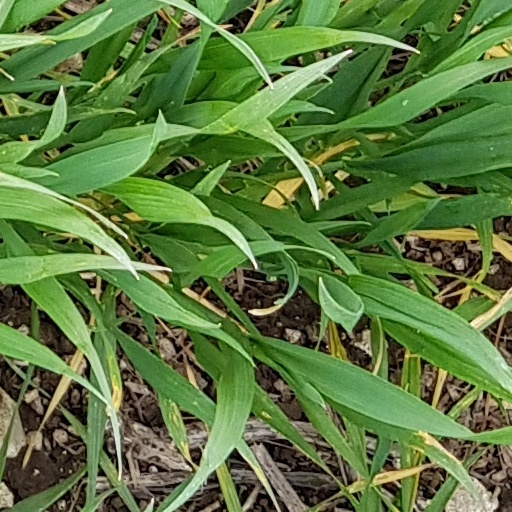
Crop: wheat